Manx Regiment

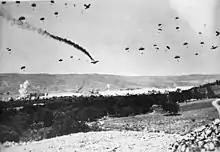
German paratroopers being dropped over Crete amid AA fire.

The regiment's third battery, 129 LAA Bty, went to Crete under Maj W.H. Cain in February 1941, where it was deployed with 11 Bofors guns in 'M Group' in the Suda–Canea Sector under RHQ 52nd (East Lancashire) LAA Rgt. The German invasion of Crete began in May 1941. The bases had been regularly dive-bombed in March and April, and heavy losses had been caused to the ships unloading at Suda Bay until AA guns were concentrated round the harbour. Then the "Luftwaffe" began attacking the AA sites directly: 129 LAA Bty at Suda was attacked all day on 17 May, with Junkers Ju 88s and Messerschmitt Bf 109s trying to knock out individual guns. The prolonged action caused worn out barrels and broken parts, for which there were no spares, and eventually the battery had three of its guns out of action. When the German airborne assault began on 20 May, the AA sites were bombed for 30 minutes and some of the paratroopers were specifically tasked with knocking them out. Although German casualties in men and aircraft were heavy, German troop transports were able to use the captured airfield at Maleme, followed by landings from the sea. By 26 May, after continuous German attack from the air and by airborne troops, the defences round Canea finally collapsed and Suda had to be abandoned. The remaining AA units were ordered to destroy their equipment and move to Sfakia on the south coast. Parties of 129 LAA Bty began a march over the hills under air attack and while waiting for evacuation on the beach at Sfakia lost another 9 killed and 20 wounded to air attack. The Royal Navy evacuated as many as possible to Egypt, but thousands of British and Commonwealth troops were taken prisoner.